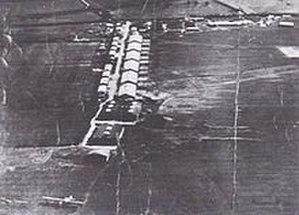
La station RAF de Northolt est une base de la Royal Air Force à South Ruislip, à 3,7 km à partir de Uxbridge dans l'arrondissement londonien de Hillingdon, à l'ouest de Londres. À environ 10 km au nord de l'aéroport de Londres Heathrow, la station traite un grand nombre de vols privés. Northolt a une piste opérationnelle de 1 687 m en bitume.